Well O'Spa

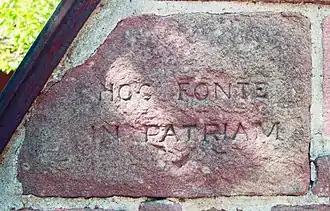
Inscription – left

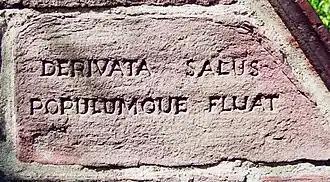
Inscription – right

Since medieval scholars discovered the poetry of Horace, many transcriptions and translations have been made of his odes. Over the last five hundred years transcription and translations of the original medieval manuscripts have led to a variety of Latin texts and translations. Given the context of the Well o’Spa the sponsor and stonemasons in 1670/85 would have wished to have a Classical authority associated with the well. They may have assumed the inscription they chose could be used to give authority or importance to the well and it curative properties. Had they looked at the original context of the ode they might have come to a different conclusion. In Lys Wyness's recent book on the Wells of Bon-Accord she provides both a Latin and a modern English translation. She quotes it as: " ..HOC FONTE DERIVATA SALUS IN PATRIAM POPULUMQUE FLUAT."; she translates this as "may health derived from this spring flow to country and people". Apt it might be imagined for a mineral well. However, there are two problems. First, in 1670 the Horace text was altered by Alexander Skene of Newtyle the sponsor of the renovation so that an inscription better fitted a mineral well. Second, subsequent historians have been "loose" in their transcription of the wells’ inscription and their translations have focussed on the well not what Horace intended. Based on a reliable text of Horace's works, the sixth ode "AD Romanos", reads: (stanza 5) "…fecunda culpae saecula nuptias; primum inquinavere et genus et domos; hoc fonte derivate clades; in patriam populumque fluxit….". Roughly translated as : "..many sinful generations have polluted marriage, the family and the home; resulting in the troubles now experienced by Rome and its citizens..". A little different from what Alexander Skyne intended. Horace wrote the ode in between 30BC and 23BC. Its title is: "Ad Romanos"; that is, "to the Romans". This poem is one of six that are written in iambic style to the citizens of Rome. Horace was a supporter and friend of Augustus Caesar the first Emperor of the Republic. However, he was critical of the social fabric of the Eternal City. He often used his poetry as social comment. In this ode he was not extolling the benefits of mineral water and its health-giving properties as some have assumed. Rather, he was criticising the "sinfulness" of the Roman citizens in relation to marriage and the family. The complete stanza containing the well inscription taken from a reliable medieval manuscript translates as: " .. Generations prolific in sin polluted; first marriage, family and home; From this source streamed the troubles; which have flowed over our land and its people." Nothing really to do with the health properties of chalybeate water. A small change in a Latin quotation in 1670 has thus led to the many misleading translations and claims for mineral waters of the Well o’Spa. In the view of Classical scholars, the inscription on the pediment is defective. ‘Salus’ (health, well-being, safety) has been substituted for ‘clades’ (disaster) and ‘fluat’, present subjunctive (‘may it flow’) for the perfect indicative ‘fluxit’ (it flowed). This leads to a statement about the past referring to what Horace considers a disaster being transformed into a wish for continuing well-being. This results in a stylistic problem. The changes spoil the metre (Alcaics – Alcaic stanza), as ‘clades’ has a heavy first syllable and ‘salus’ a light one; also the first syllable of ‘fluat’ is light, whereas ‘fluxit’ has a heavy syllable.